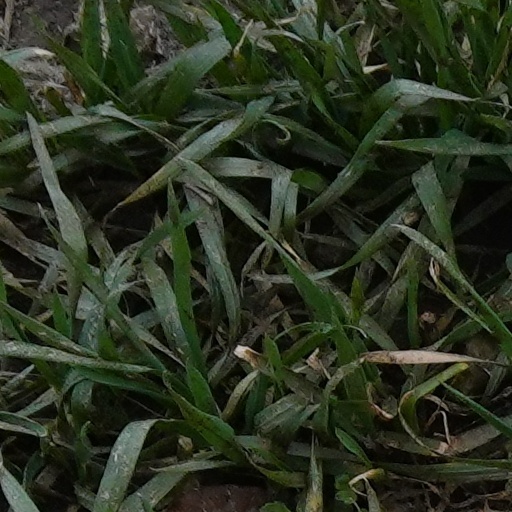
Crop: wheat